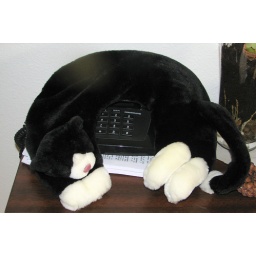
The stuffed cat is sleeping comfortably on Susie's new plugged-in telephone that will work even in a power failure.